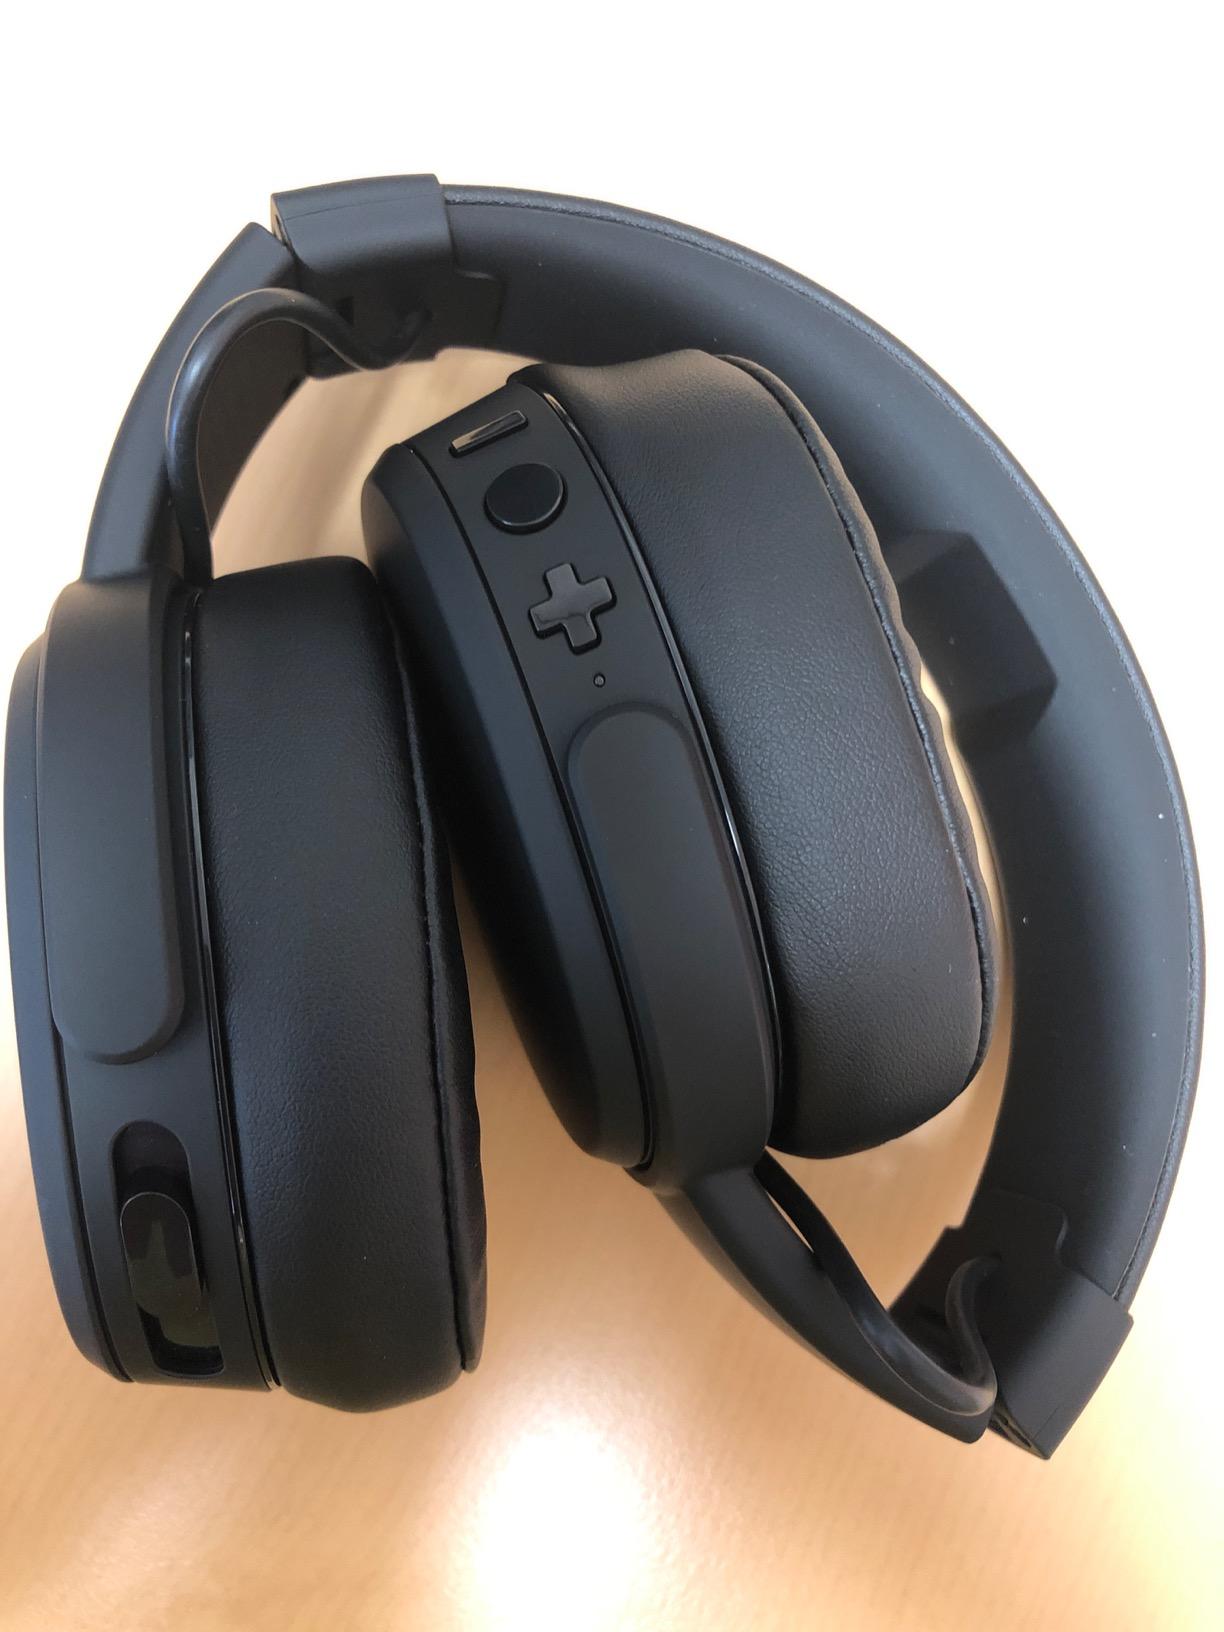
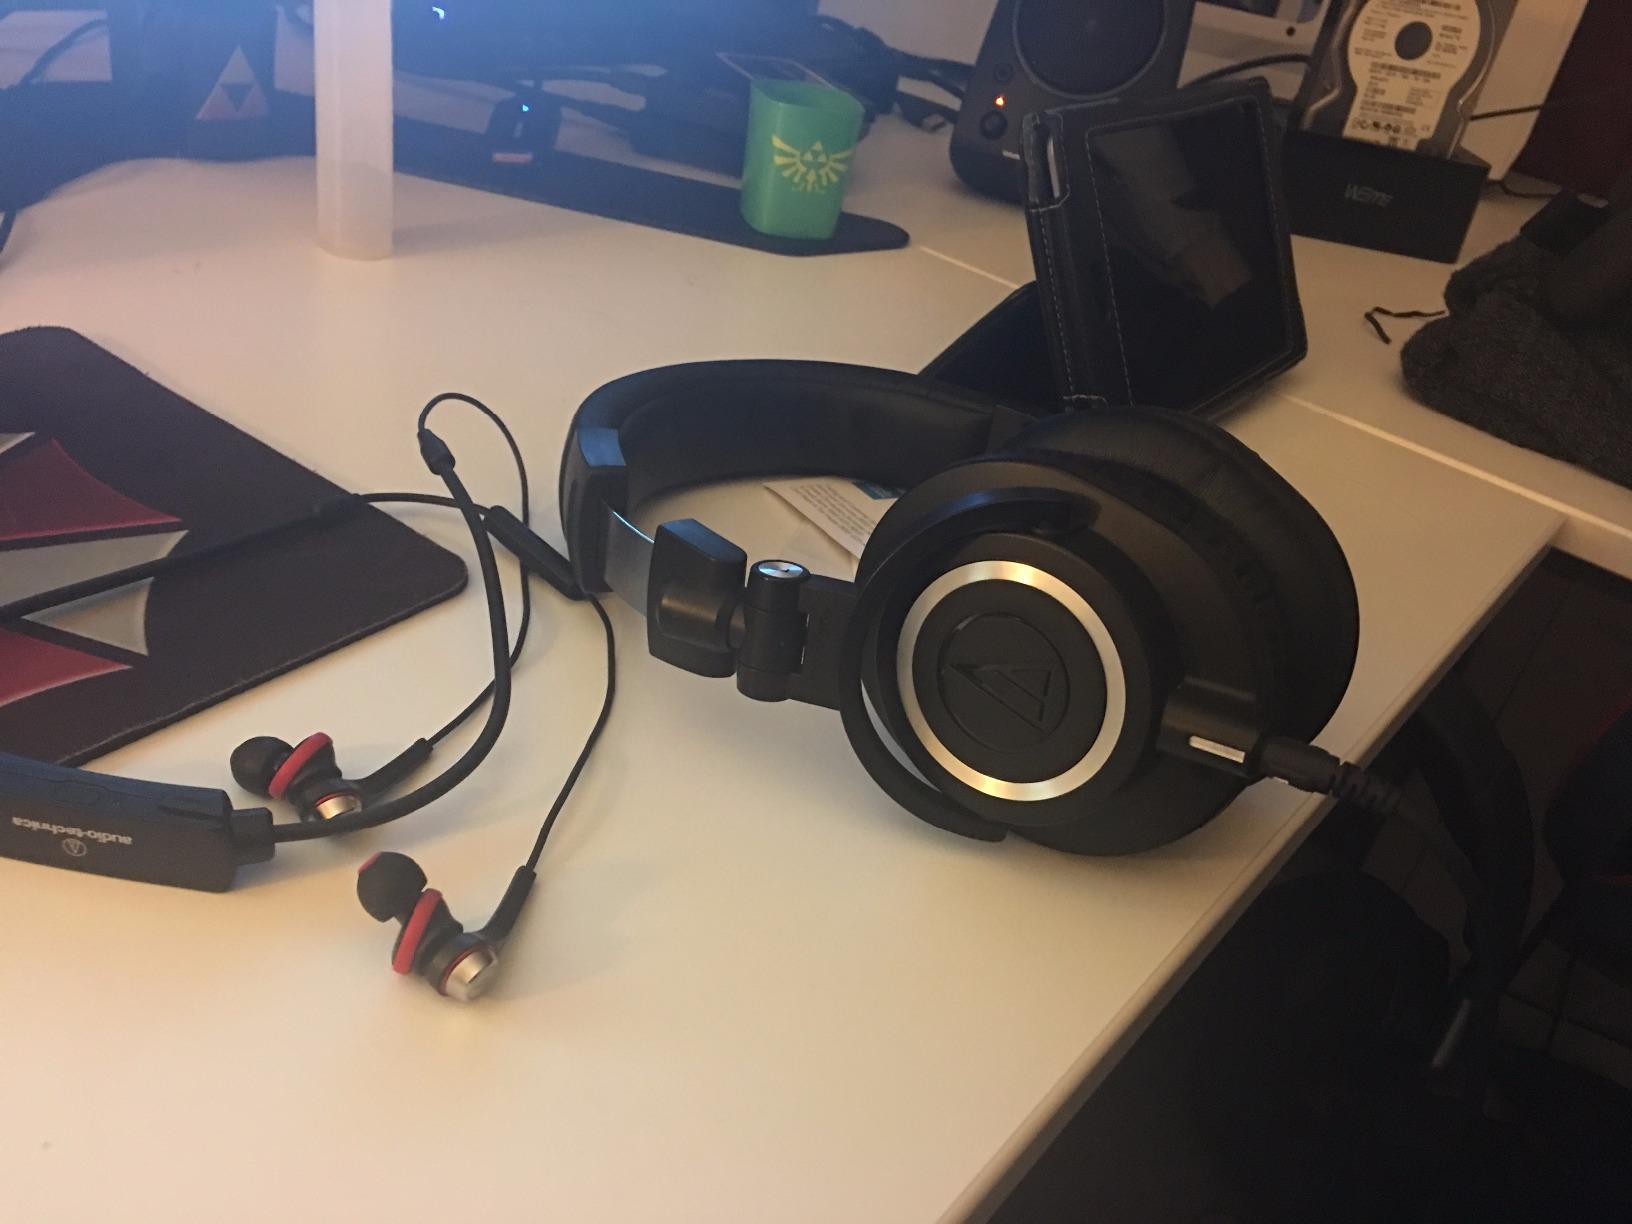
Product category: headphones
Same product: no